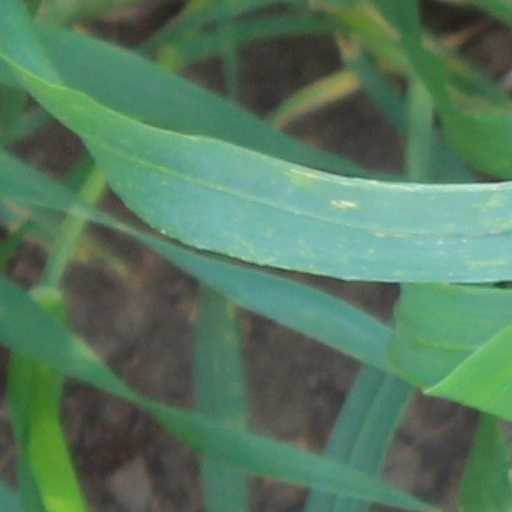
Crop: wheat